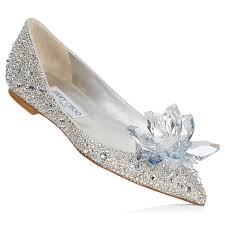
Label: Ballet Flat